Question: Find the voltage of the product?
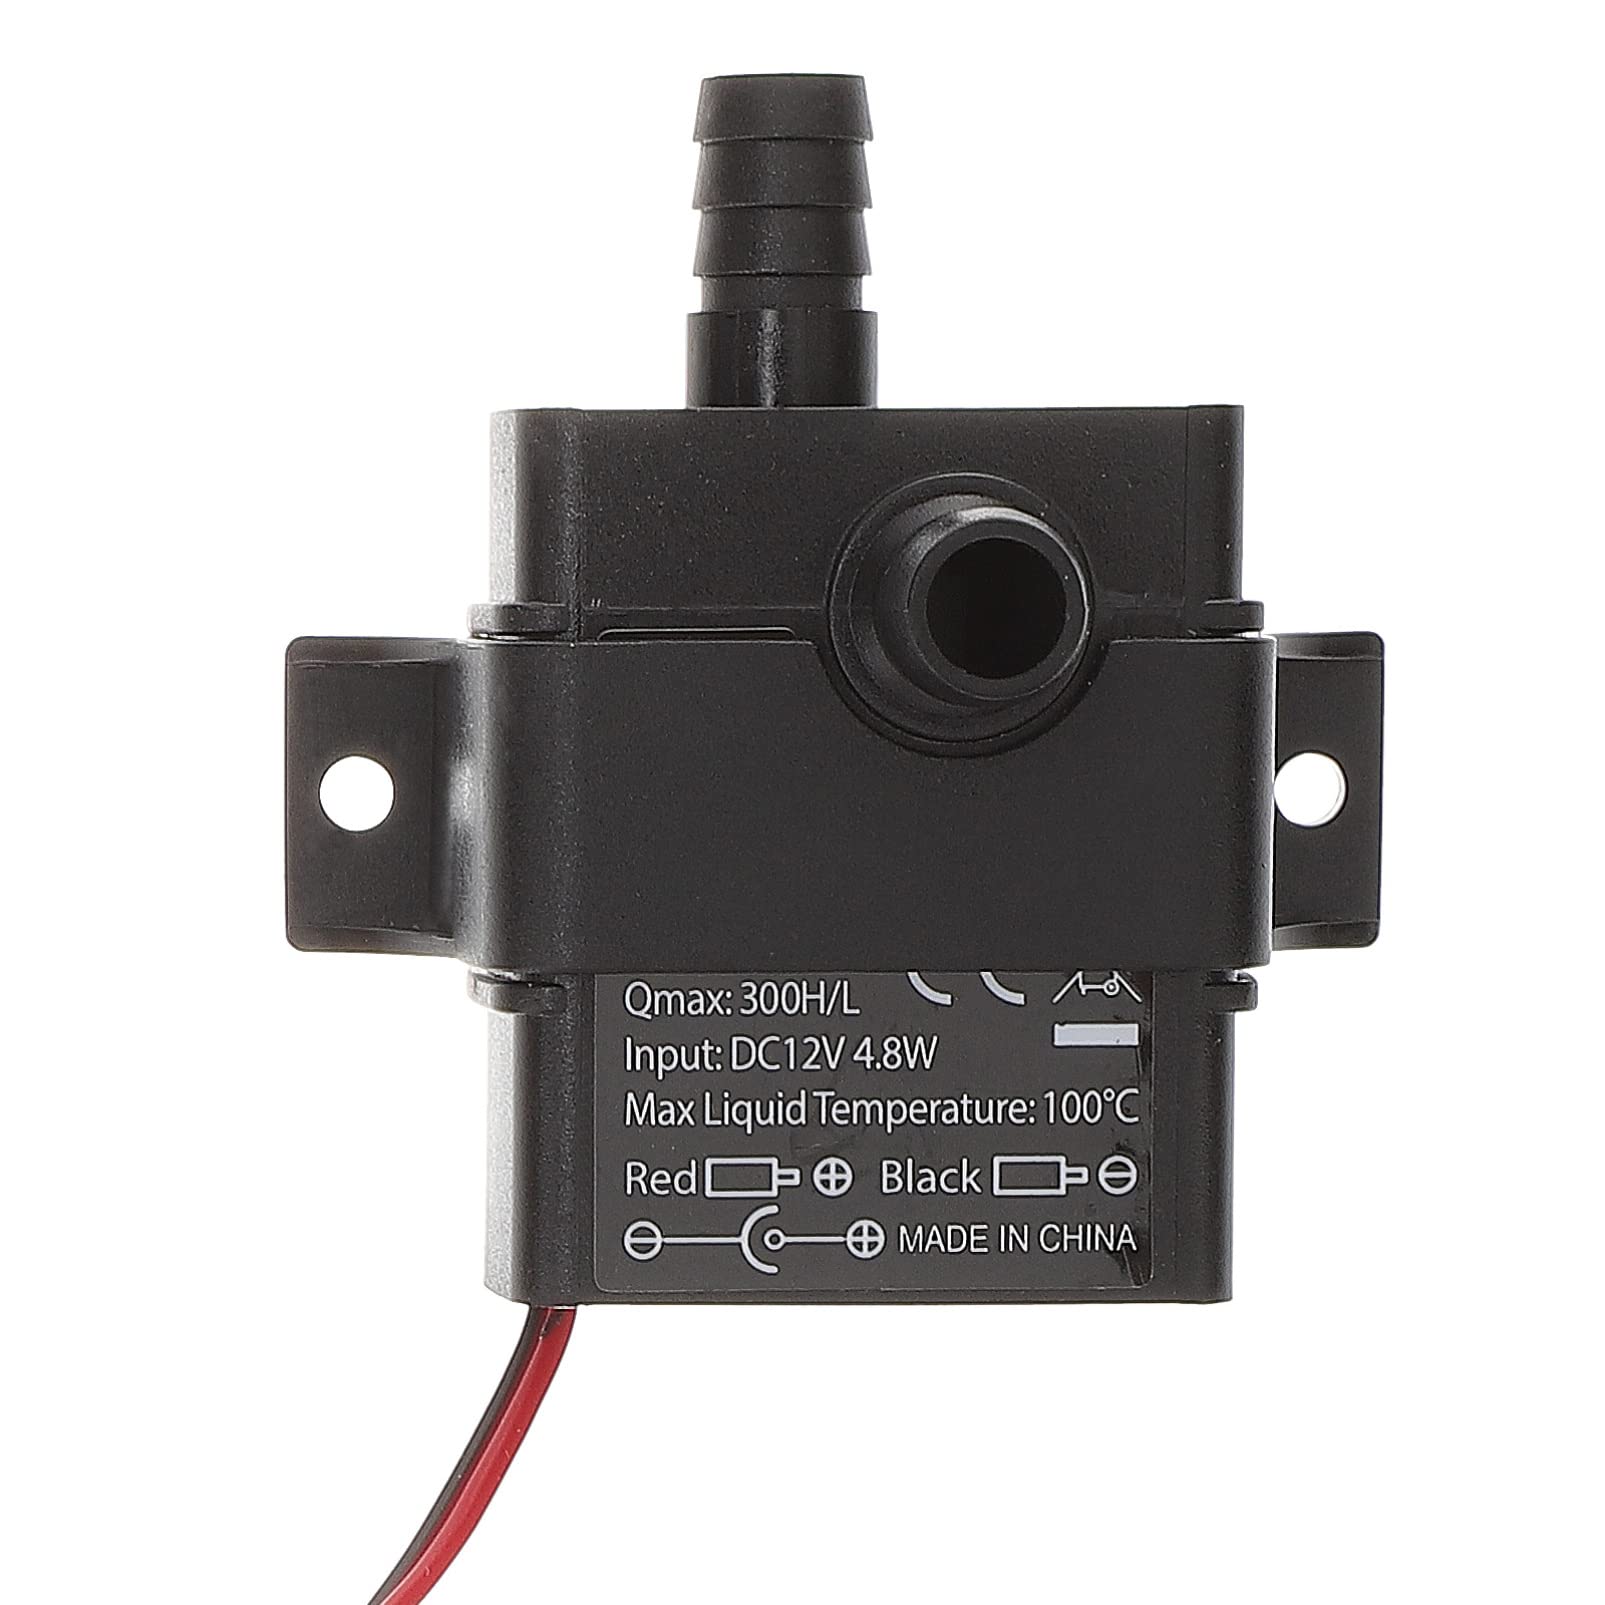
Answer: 12.0 volt